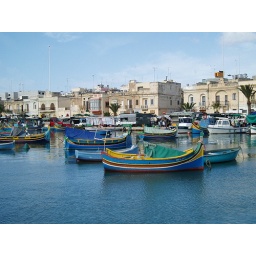
boats in the harbour on with the sunday market day at Marsaxlokk in the south of Malta